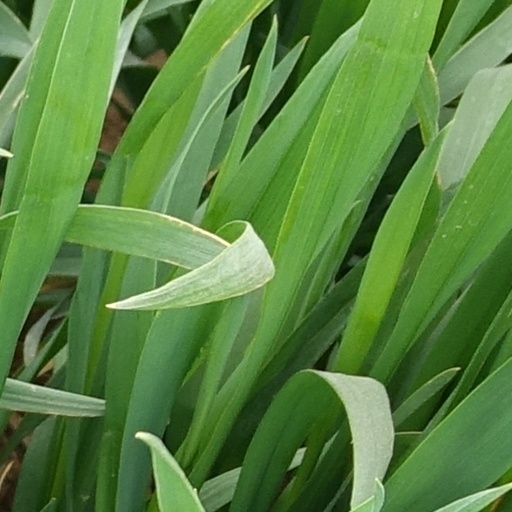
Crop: wheat